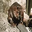
Label: beaver